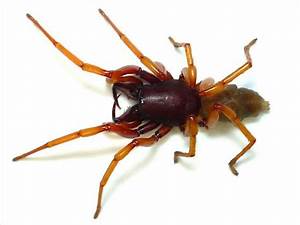
Label: spider